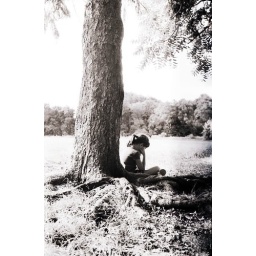
girl under a tree fiddled